Hal Greer

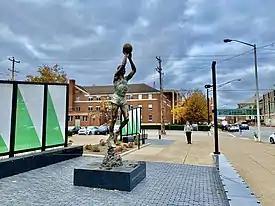
A statue of Hal Greer on the campus of Marshall University in 2022

Greer's hometown has honored his success by holding "Hal Greer Day" in 1966, and by renaming 16th Street, which carries West Virginia Route 10 as the main artery between the campus/downtown area and Interstate 64, as "Hal Greer Boulevard" in 1978.